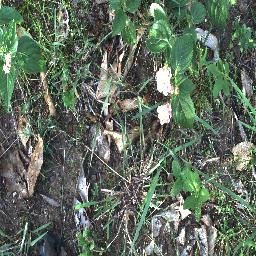
Label: lantana